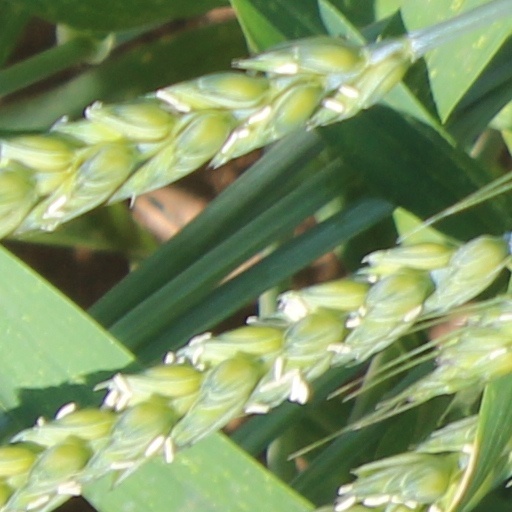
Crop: wheat